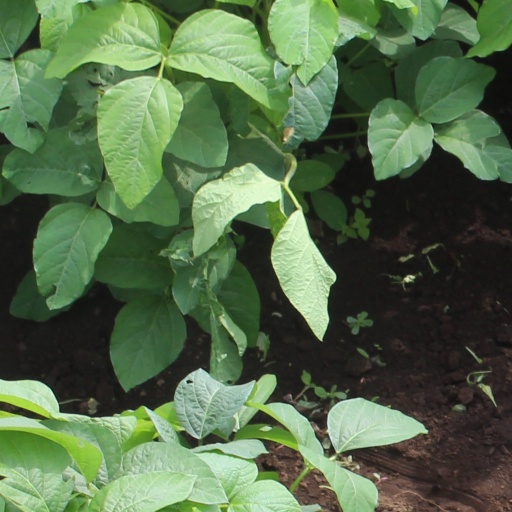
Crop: soybean